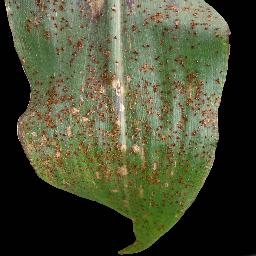
Label: Corn___Common_rust